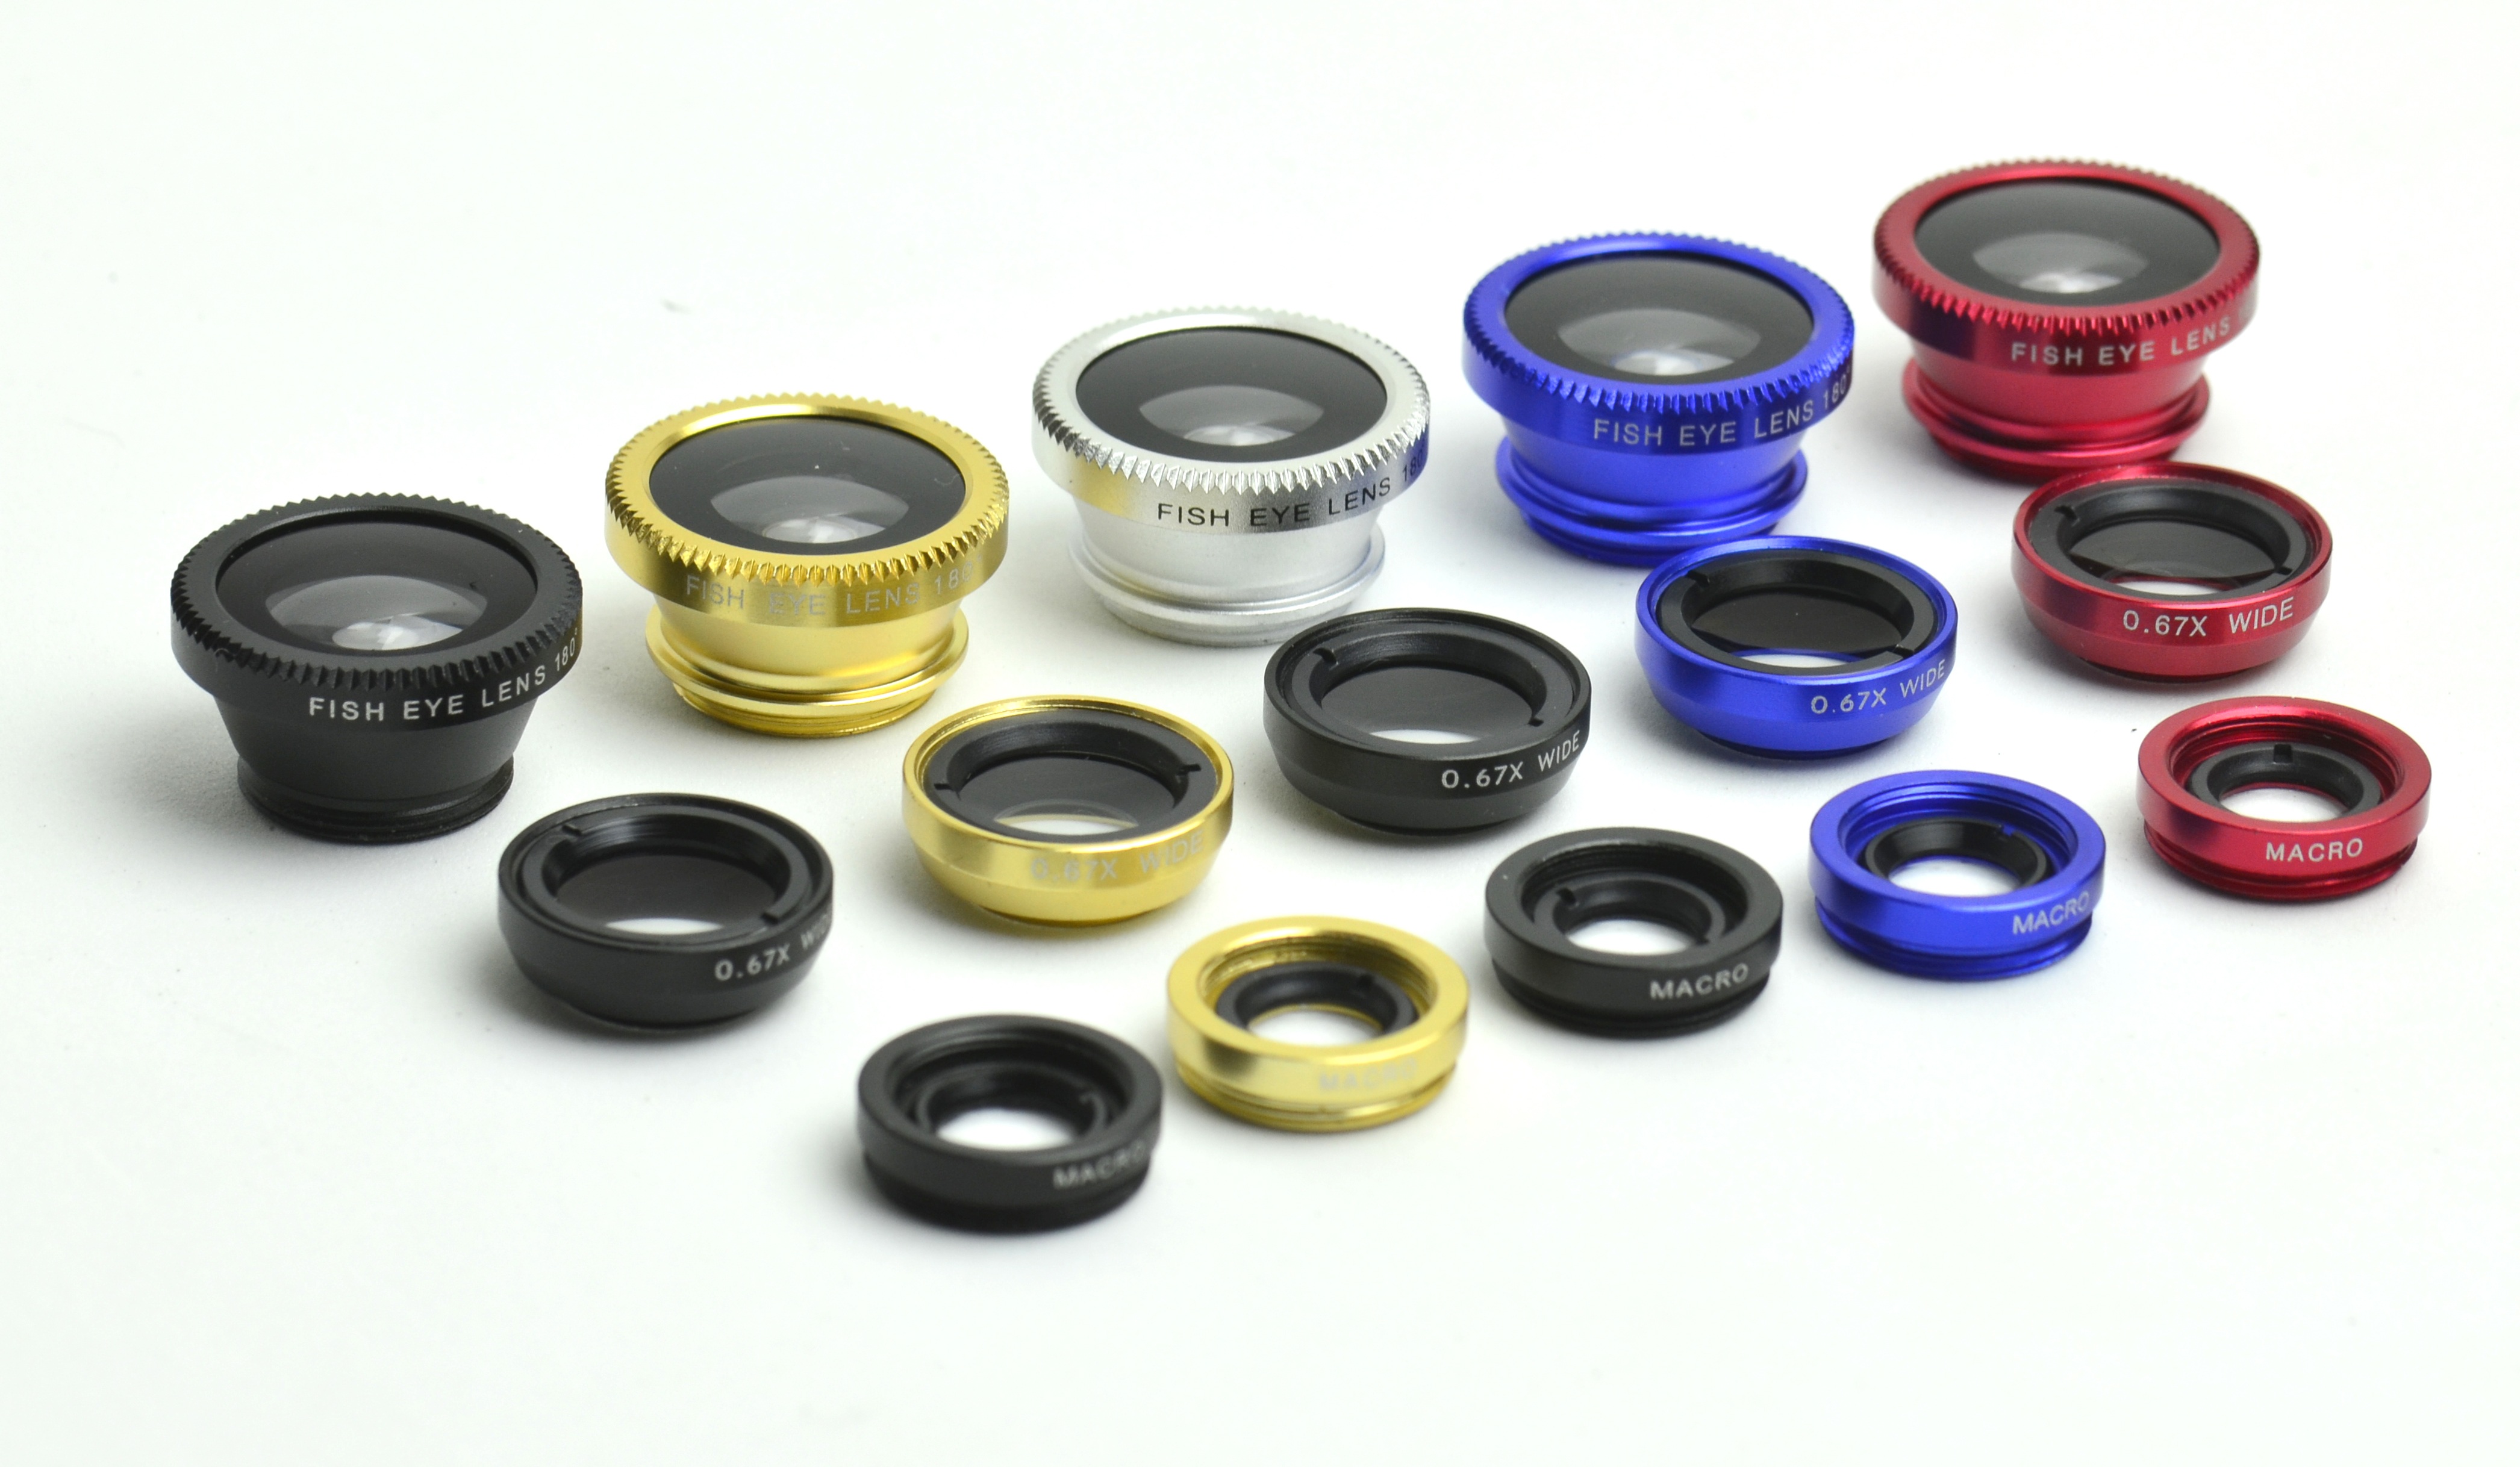
iphone, wheel, lens, macro, micro, product, wide, camera lens, lenses, cameras optics